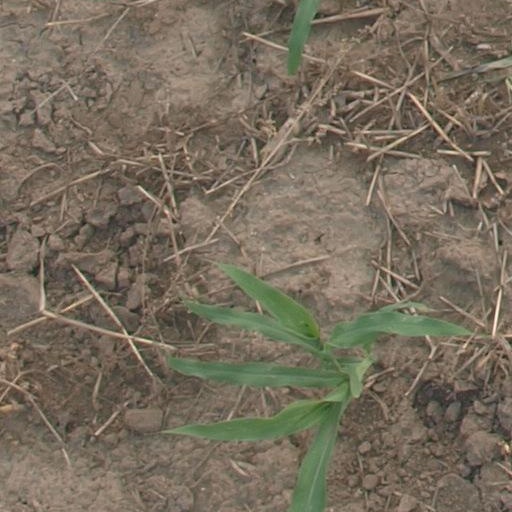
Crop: maize; corn